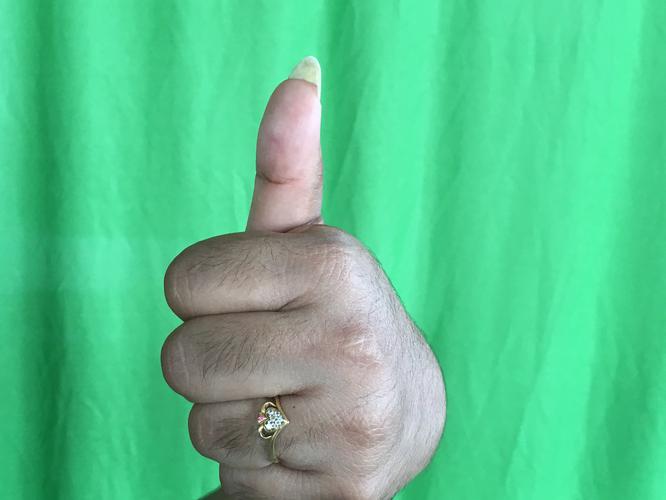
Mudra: Sikharam
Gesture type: single_hand